Abdus Salam

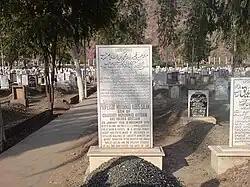
The grave of Abdus Salam at Rabwah, Pakistan with the word 'Muslim' obscured.

Abdus Salam returned to Pakistan in 1960 to take charge of a government post given to him by President Ayub Khan. From her independence in 1947 after the Partition of India, Pakistan has never had a coherent science policy, and total expenditure on research and development was only ~1.0% of Pakistan's GDP. Even the Pakistan Atomic Energy Commission headquarters was located in a small room, and less than 10 scientists were working on fundamental physics concepts. Salam replaced Salimuzzaman Siddiqui as the Science Advisor, and became first Member (technical) of PAEC. Salam expanded the web of physics research and development in Pakistan by sending more than 500 scientists abroad. In 1961 he approached President Khan to set up the country's first national space agency, thus on 16 September 1961 the Space and Upper Atmosphere Research Commission was established, with Salam as its first director. Before 1960, very little work on scientific development was done, and Salam called Ishfaq Ahmad, a nuclear physicist, who had left for Switzerland where he joined CERN, back to Pakistan. With the support of Salam, PAEC established PAEC Lahore Center-6, with Ishfaq Ahmad as its first director. In 1967, Salam became a central and administrative figure to lead the research in Theoretical and Particle physics. With the establishment of the Institute of Physics at Quaid-e-Azam University, research in theoretical and particle physics was engaged. Under Salam's direction, physicists tackled the greatest outstanding problems in physics and mathematics and their physics research reached a point that prompted worldwide recognition of Pakistani physicists.